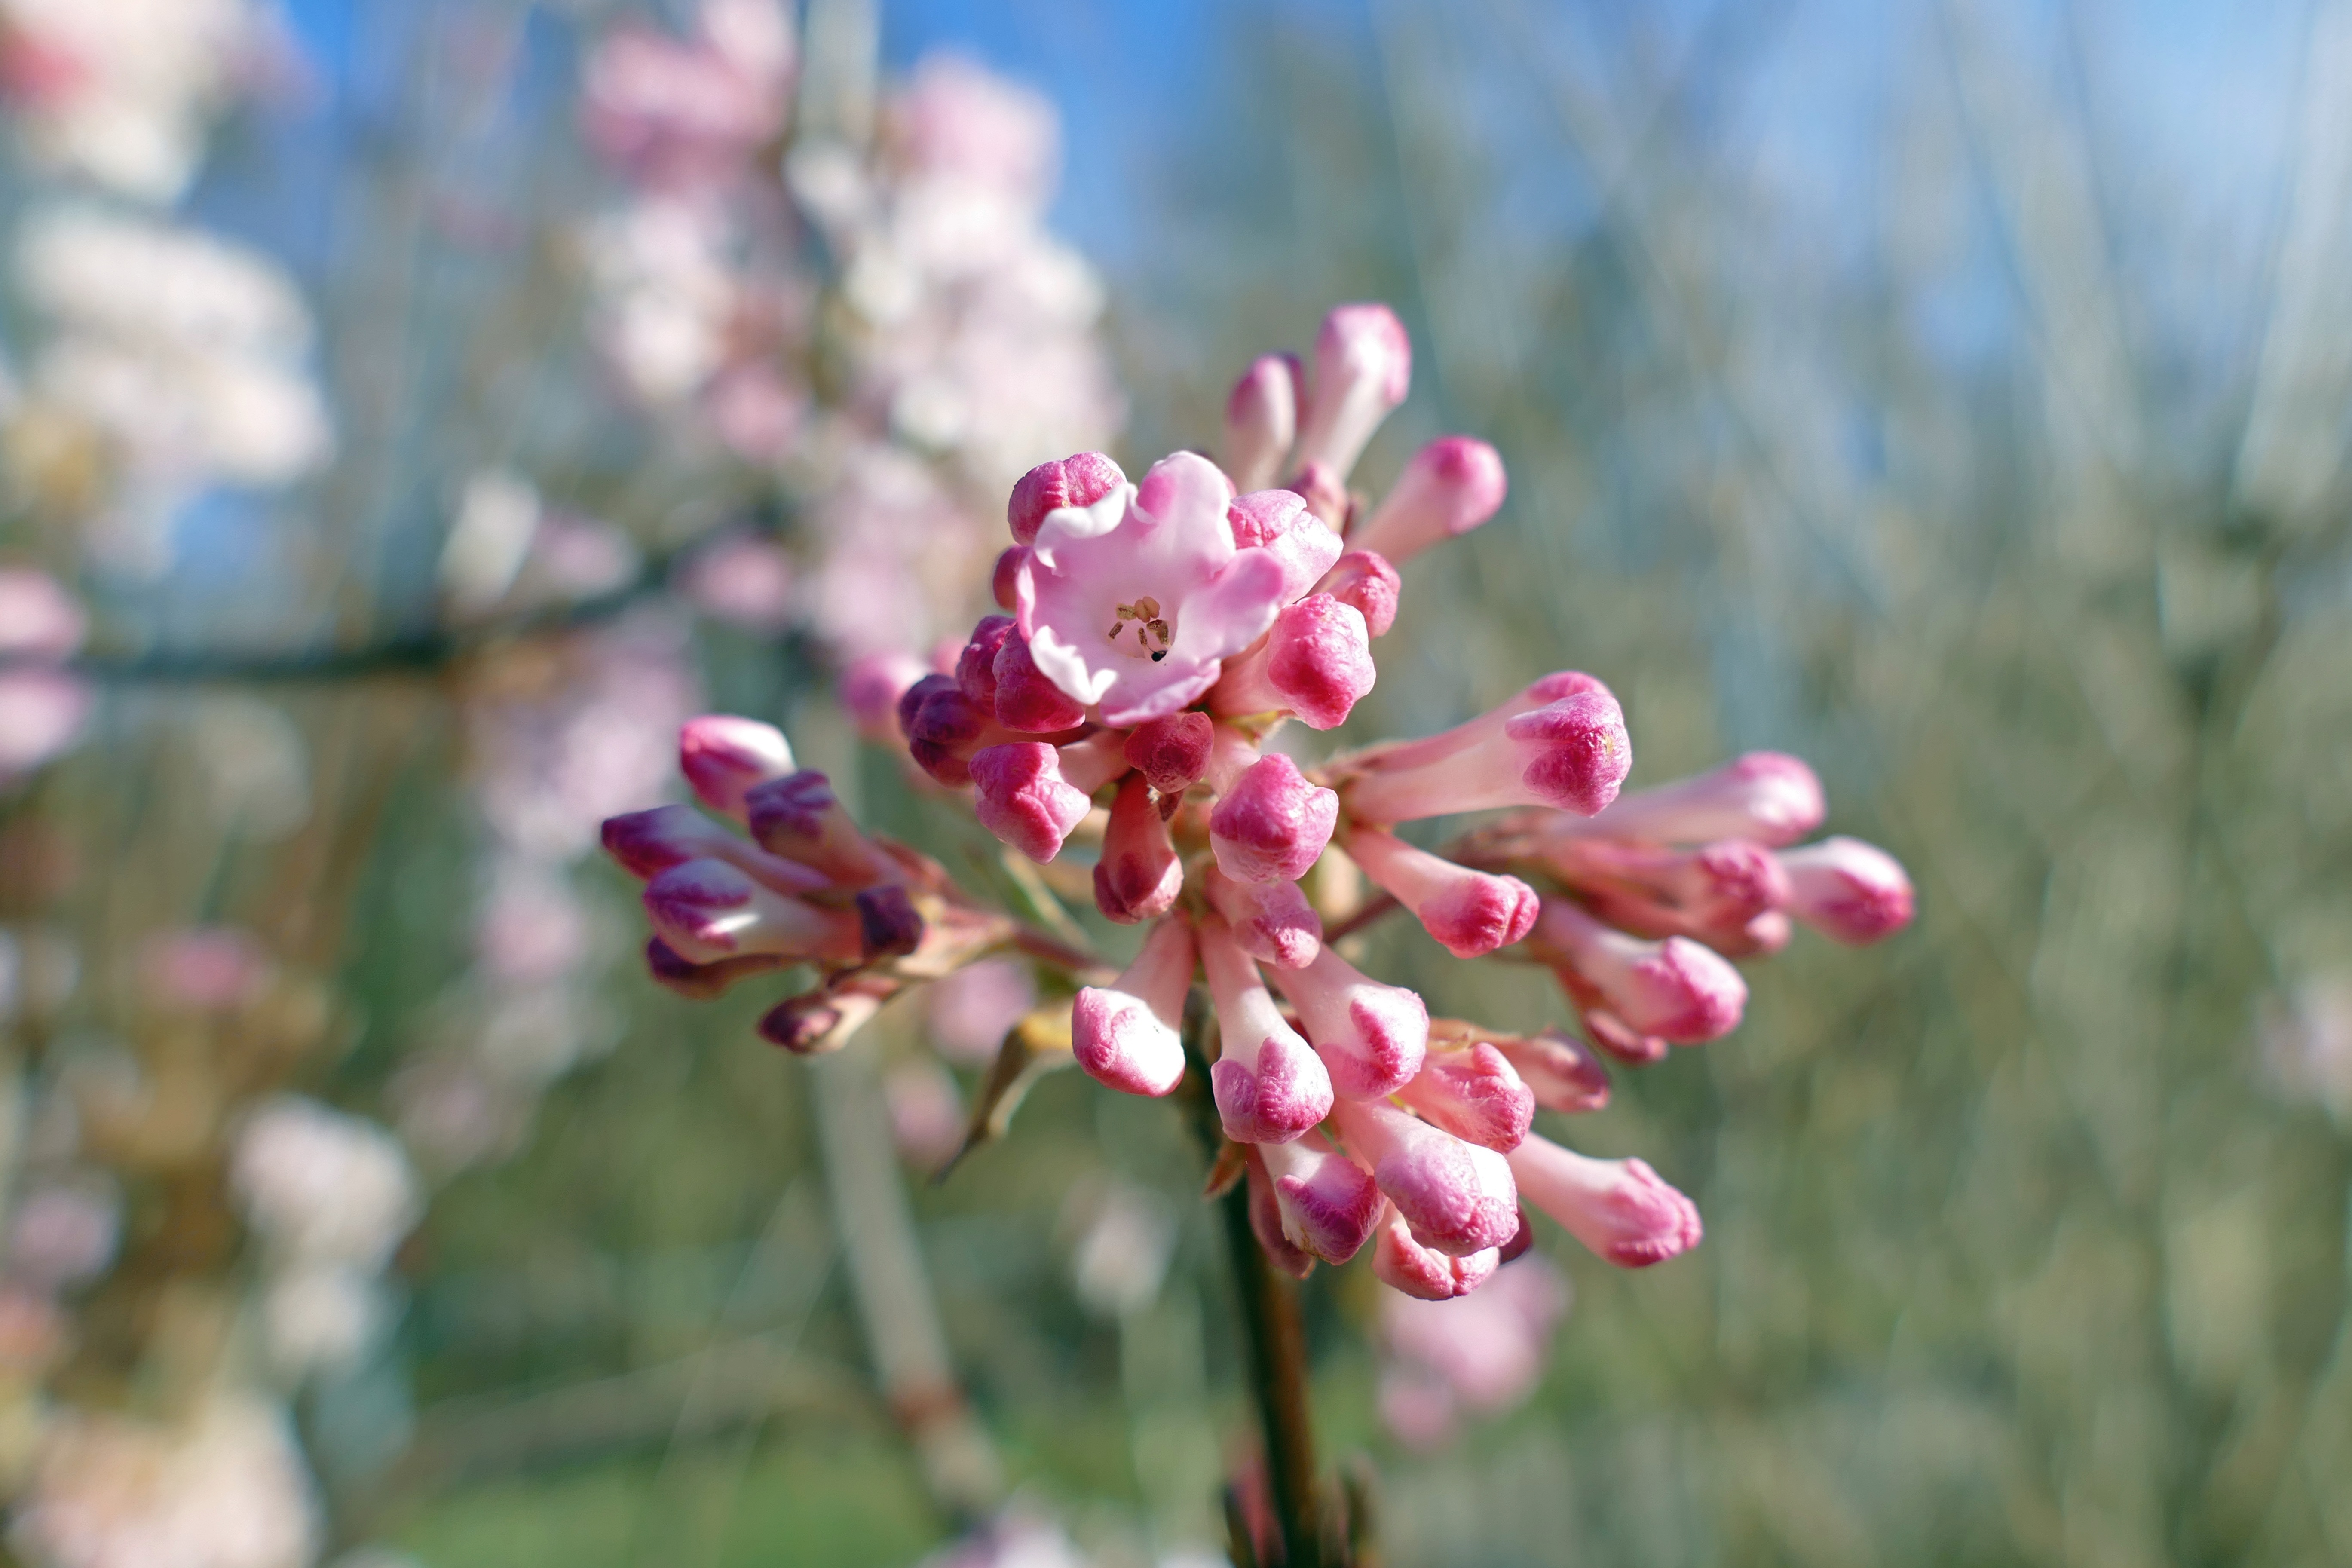
tree, nature, branch, blossom, winter, plant, white, flower, petal, bloom, bush, food, spring, produce, botany, pink, flora, wildflower, shrub, macro photography, flowering plant, caprifoliaceae, land plant, fragrant winter snowball